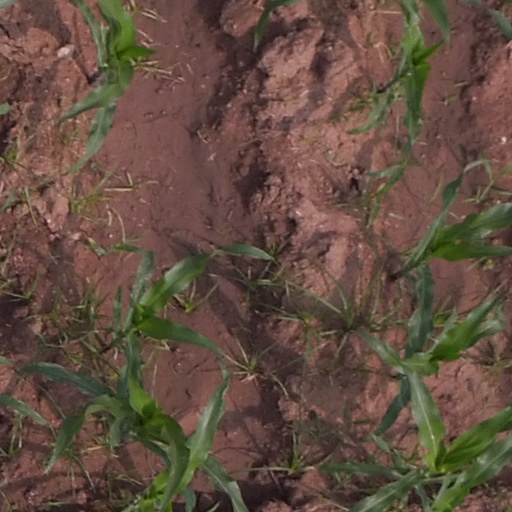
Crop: maize; corn